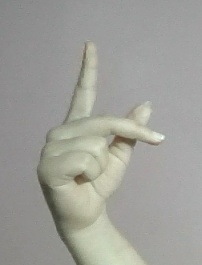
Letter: dha